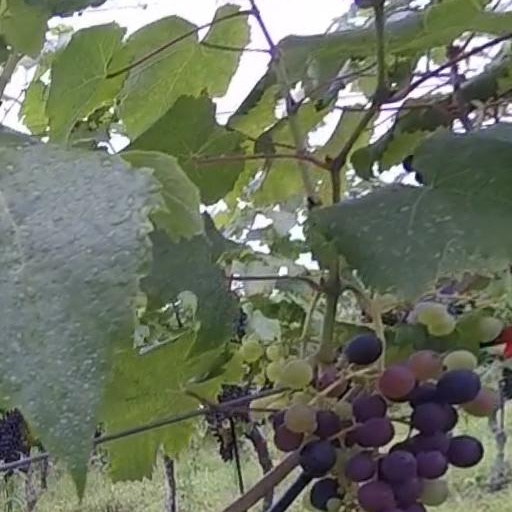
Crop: grape